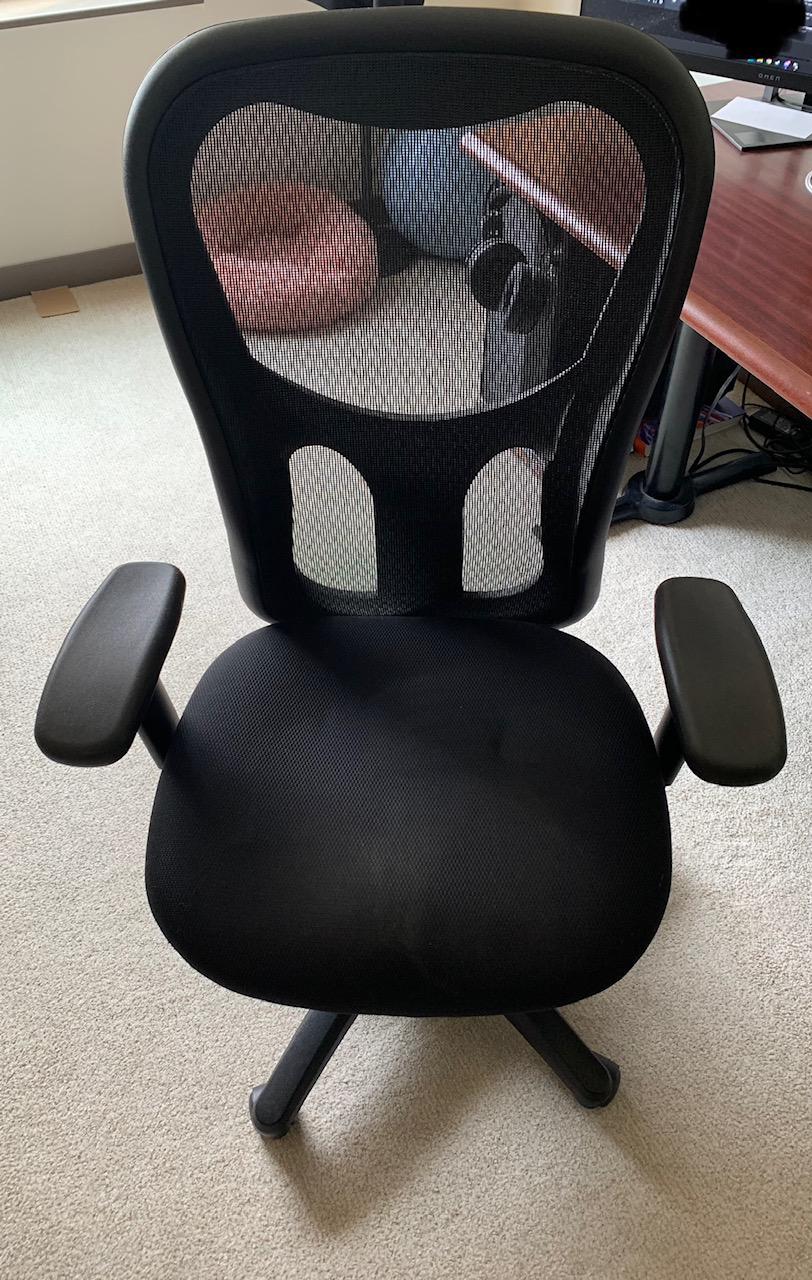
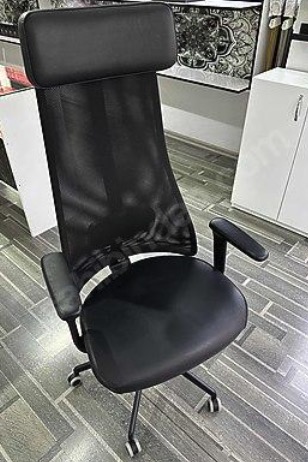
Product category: items_chair
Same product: no